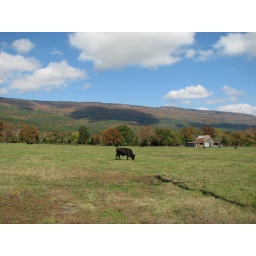
Mt. Magazine lodge from highway #10, just above the black cow.